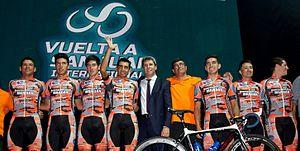
L'équipe cycliste Transporte Puertas de Cuyo est une équipe cycliste argentine créée en 2017 et ayant le statut d'équipe continentale depuis cette même année.